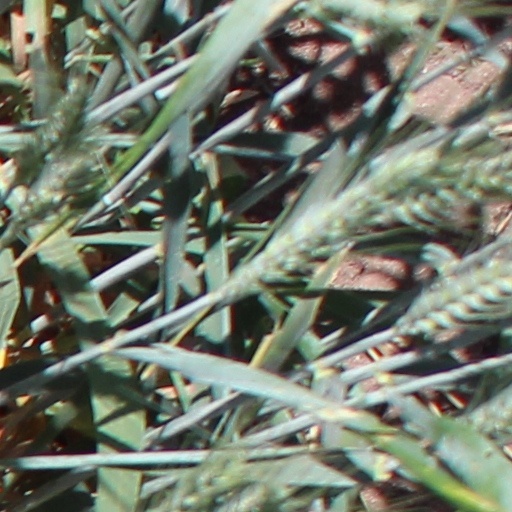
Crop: wheat